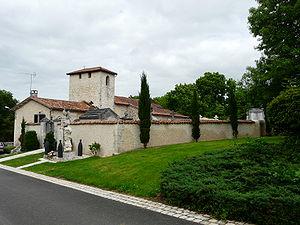
Le monument aux morts, le cimetière et l'église Saint-Antoine, Souffrignac, Charente, France